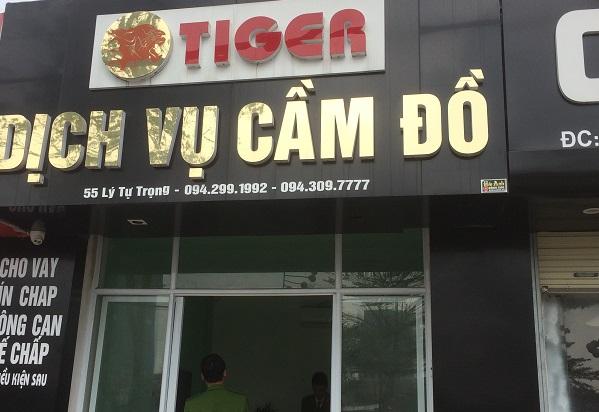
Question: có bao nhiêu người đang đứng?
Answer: có hai người